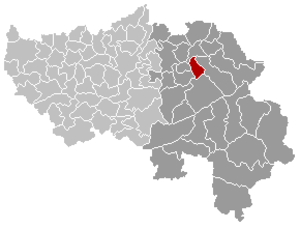
Carte indiquant la localisation de la commune de Limbourg dans la Province de Liège.